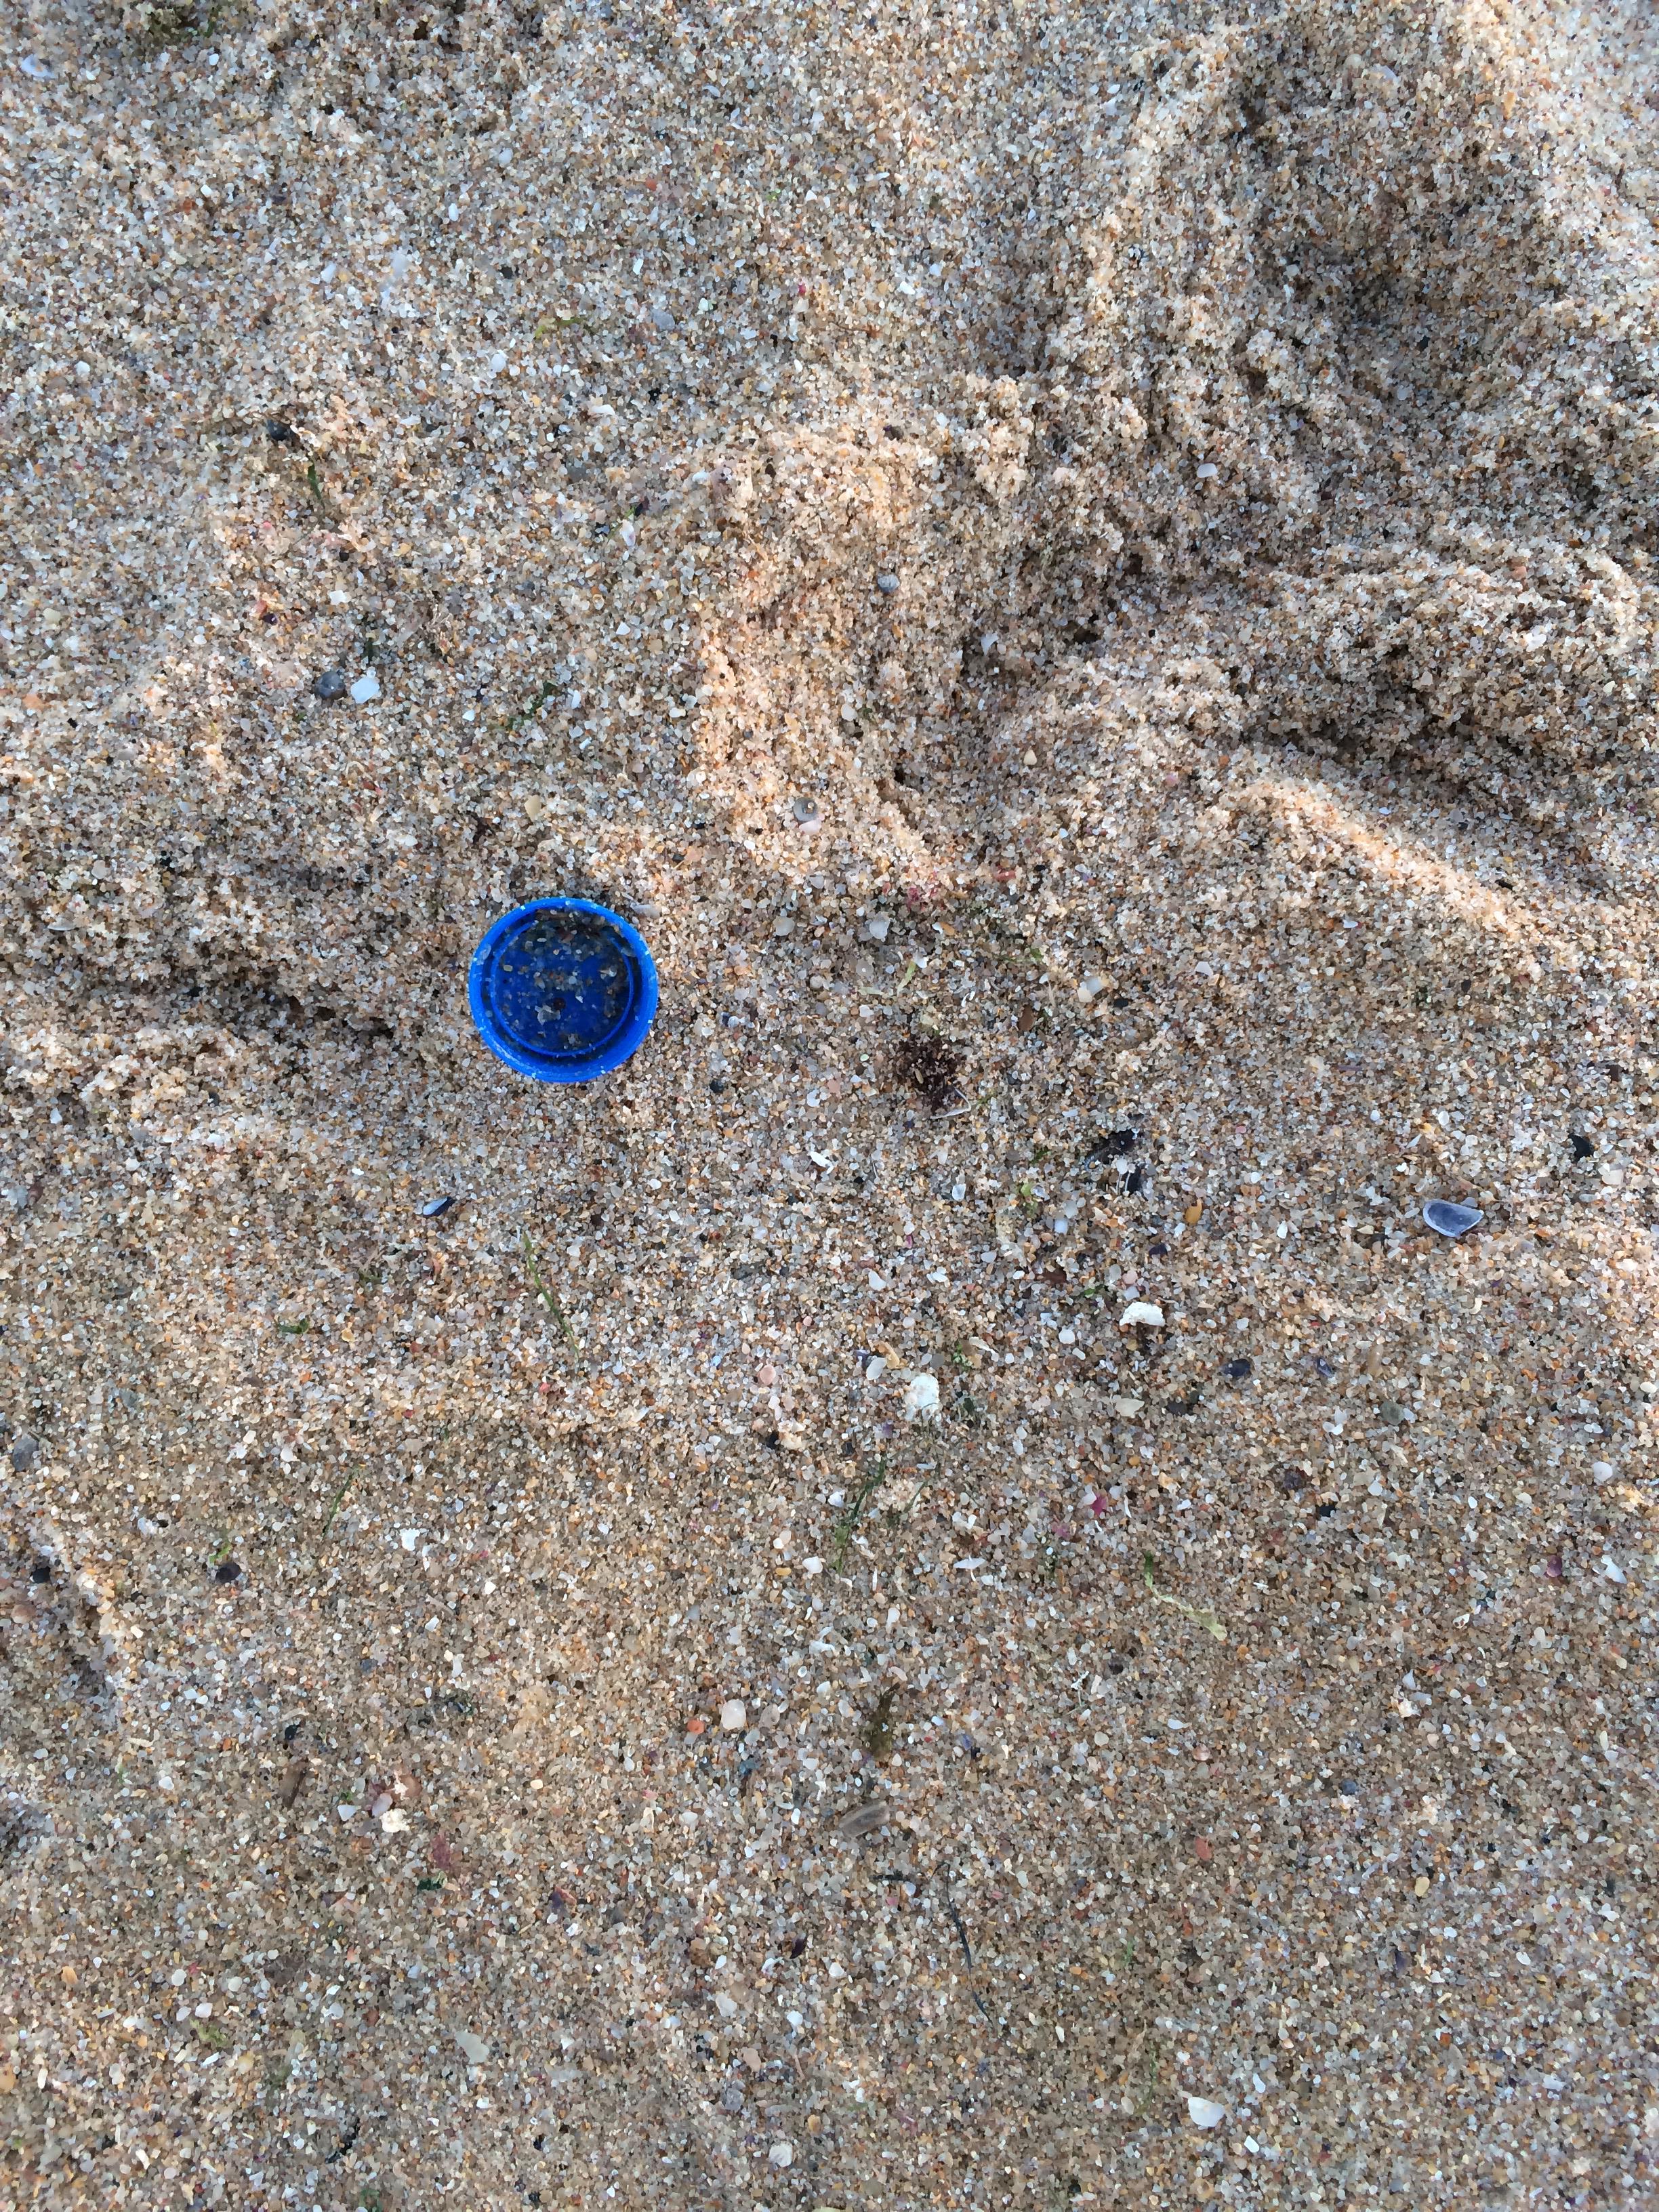
Object: Plastic bottle cap (Bottle cap)